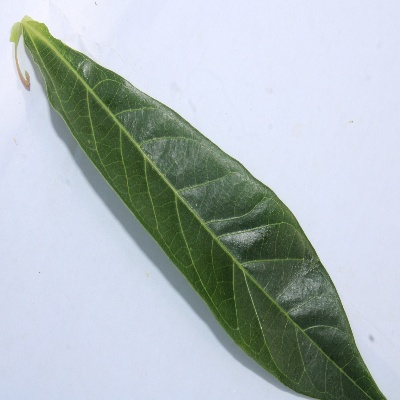
Crop: Cassava
Condition: healthy